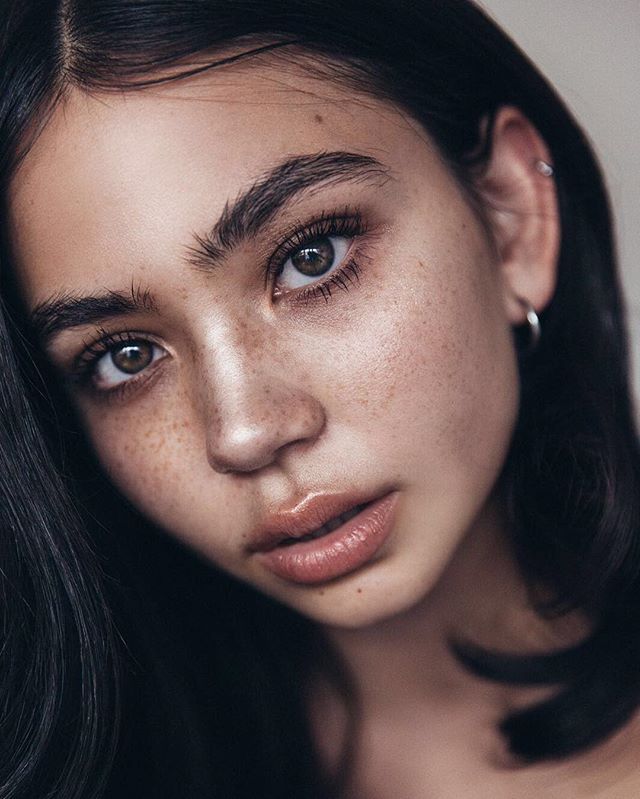
Gender: women